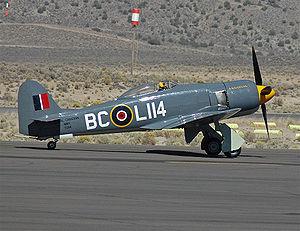
Le Sea Fury était un chasseur britannique développé pour la Royal Navy par le constructeur Hawker-Siddeley durant la Seconde Guerre mondiale. Il fut le dernier appareil à hélice de la Royal Navy, l'un des plus rapides monomoteurs à pistons jamais construit, et le dernier chasseur à hélice à abattre un avion à réaction, un MiG-15, abattu par le Commander Peter Carmichael le 9 août 1952.